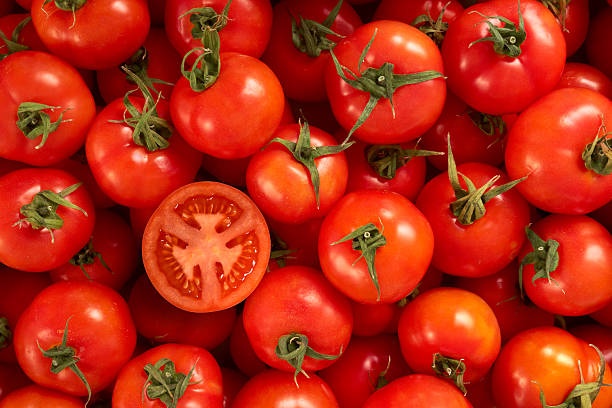
Label: tomato